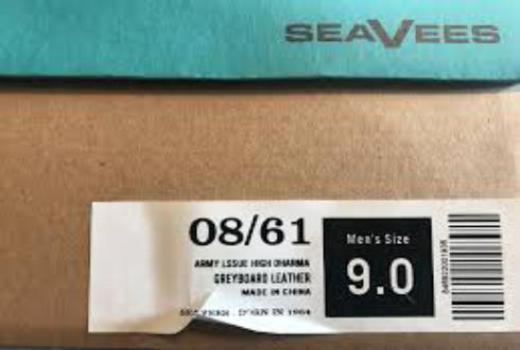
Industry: Clothes